Tommy Oliver

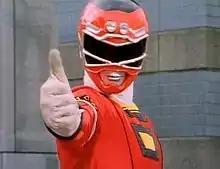
Tommy as the Red Turbo Ranger

In "", Tommy and Kat are sent to save the wizard Lerigot from the evil Space Pirate Divatox, who plans on wedding Maligore, a powerful monster, in order to take over the world. With their Zeo Ranger powers not strong enough, Tommy, with the other Power Rangers—and new member Justin Stewart replacing Rocky DeSantos due to a recent back injury—are given new powers to morph into the Turbo Rangers, with Tommy still serving as team leader as the Red Turbo Ranger. They use their new powers to save Jason and Kimberly, who have been kidnapped by Divatox as sacrifices for Maligore.